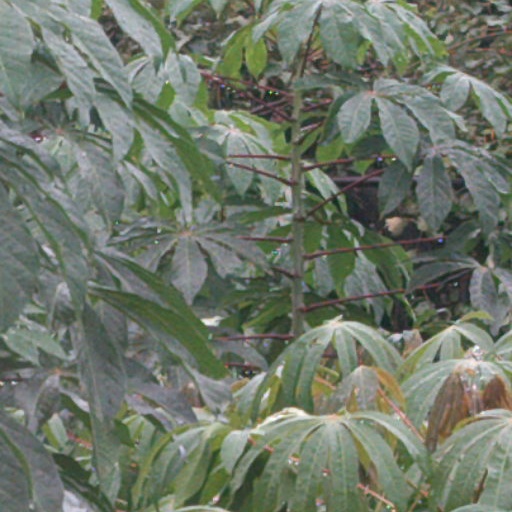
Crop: cassava